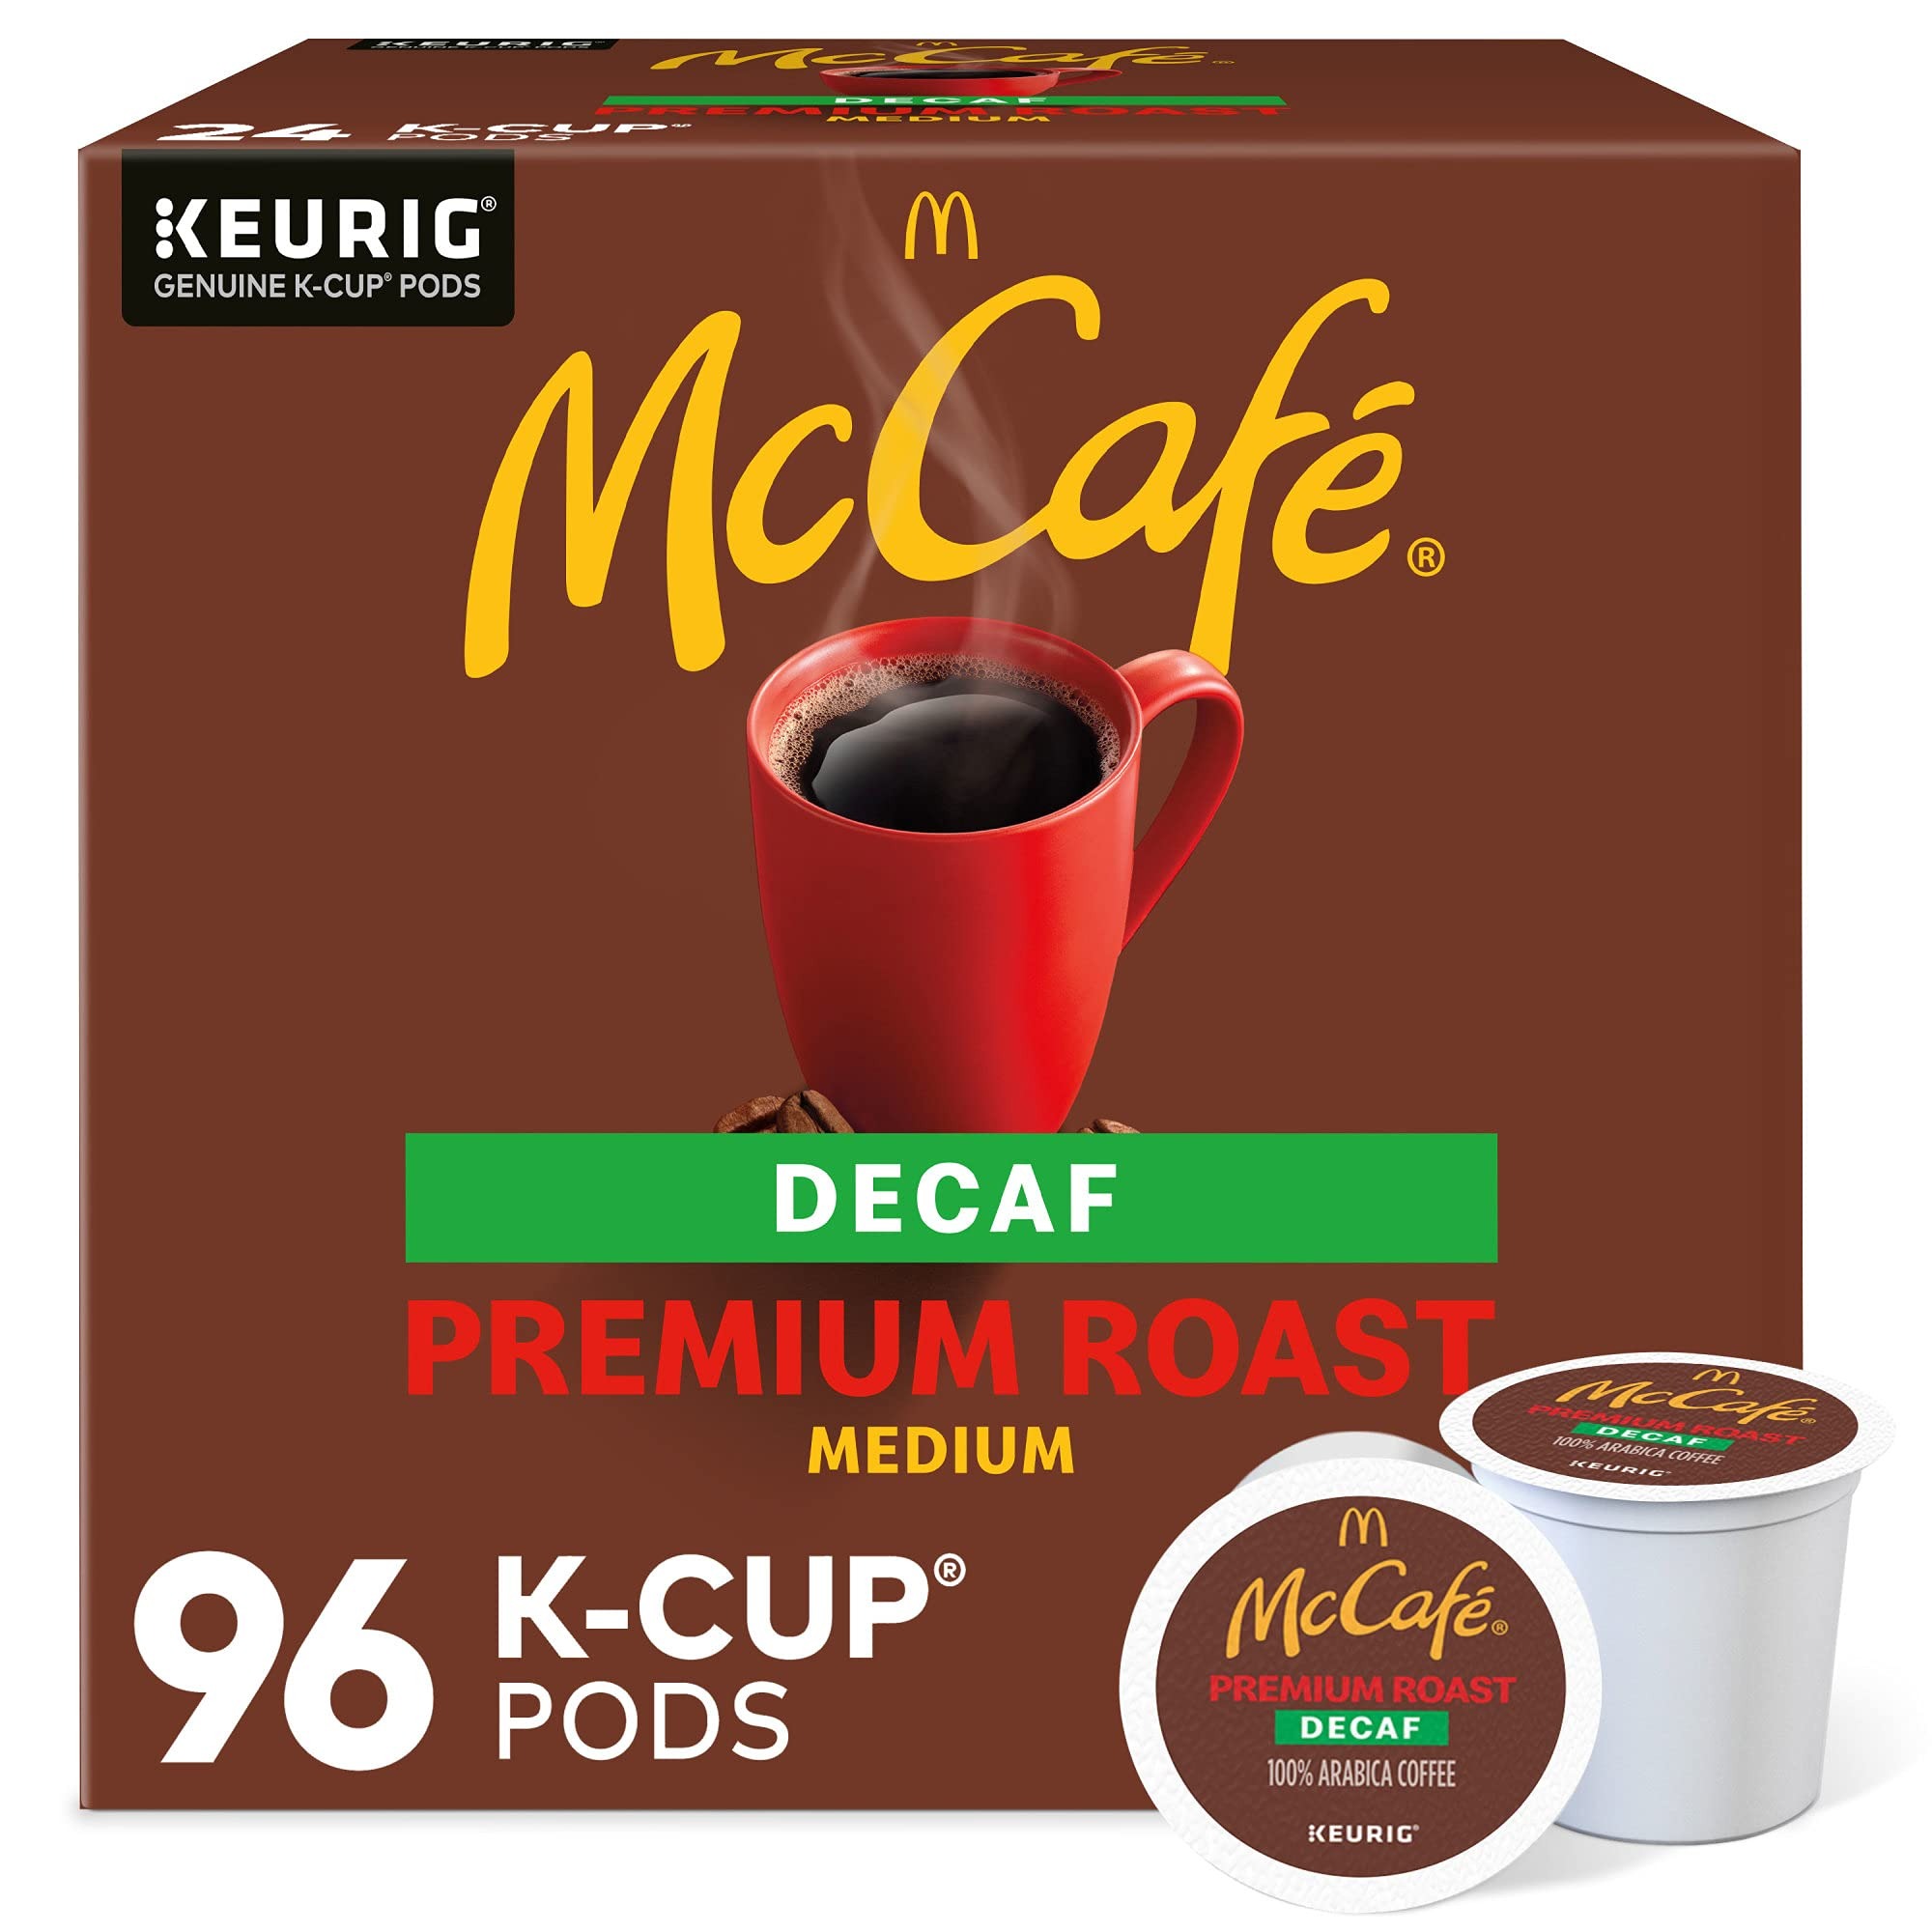
Item Name: McCafe Premium Roast Decaf Coffee, Single Serve Keurig K-Cup Pods, Decaffeinated, 96 Count
Bullet Point 1: TASTE: Brew the deliciously familiar taste from McCafé into the comfort of your own home. This medium roast blend is simply satisfying with a rich aroma, smooth body and clean finish.
Bullet Point 2: ROAST: Medium Roast decaf coffee made with 100% Arabica beans, and certified Orthodox Union Kosher (U)
Bullet Point 3: RECYCLABILITY: Introducing McCafé Recyclable K-Cup Pods. The same great taste, now made from recyclable material. Check locally, not recycled in all communities
Bullet Point 4: SUSTAINABILITY: We use 100% Responsibly Sourced coffee to support a healthier planet and an improved quality of life for farming communities
Bullet Point 5: QUALITY: We start with premium Arabica beans, then expertly roast in a temperature-controlled environment to bring out the best taste, every time.
Bullet Point 6: COMPATABILITY: Contains genuine K-Cup pods, engineered for guaranteed quality and compatibility with all Keurig K-Cup coffee makers
Value: 96.0
Unit: Count

Price: 14.99